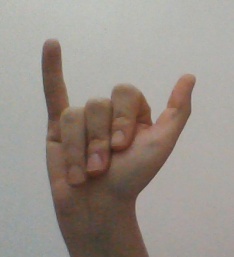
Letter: ya